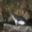
Label: shrew